Aizu-Ōshio Station

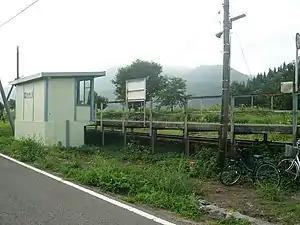
Aizu-Ōshio Station in August 2006

is a railway station on the Tadami Line in the town of Kaneyama, Ōnuma District, Fukushima Prefecture, Japan, operated by East Japan Railway Company (JR East).